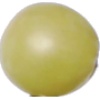
Label: Grape White 2